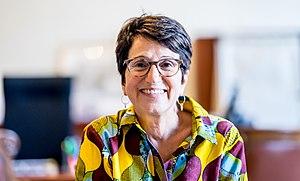
Dominique Versini, née le 17 juillet 1954 à Rabat, est une femme politique française. Elle est secrétaire d'État de 2002 à 2004 au sein des premier et deuxième gouvernements de Jean-Pierre Raffarin, puis Défenseur des enfants du 29 juin 2006 au 30 avril 2011. Associée au RPR puis à l'UMP dans les années 1990 et 2000, Dominique Versini apporte son soutien à plusieurs personnalités de gauche dans les années 2010. Depuis le 5 avril 2014, elle est adjointe à la maire de Paris chargée de la solidarité, des familles, de la petite enfance, de la protection de l'enfance, de la lutte contre les exclusions et des personnes âgées.